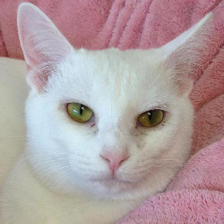
Label: animals